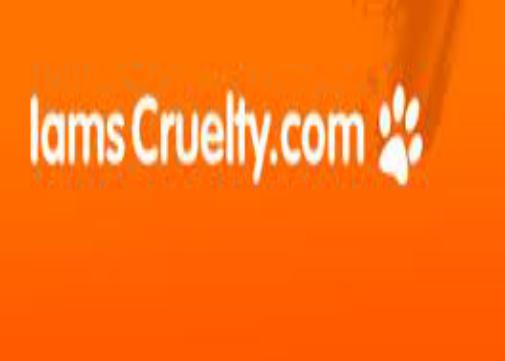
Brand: Iams
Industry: Food